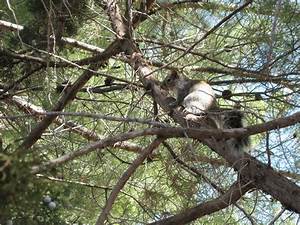
Label: scoiattolo